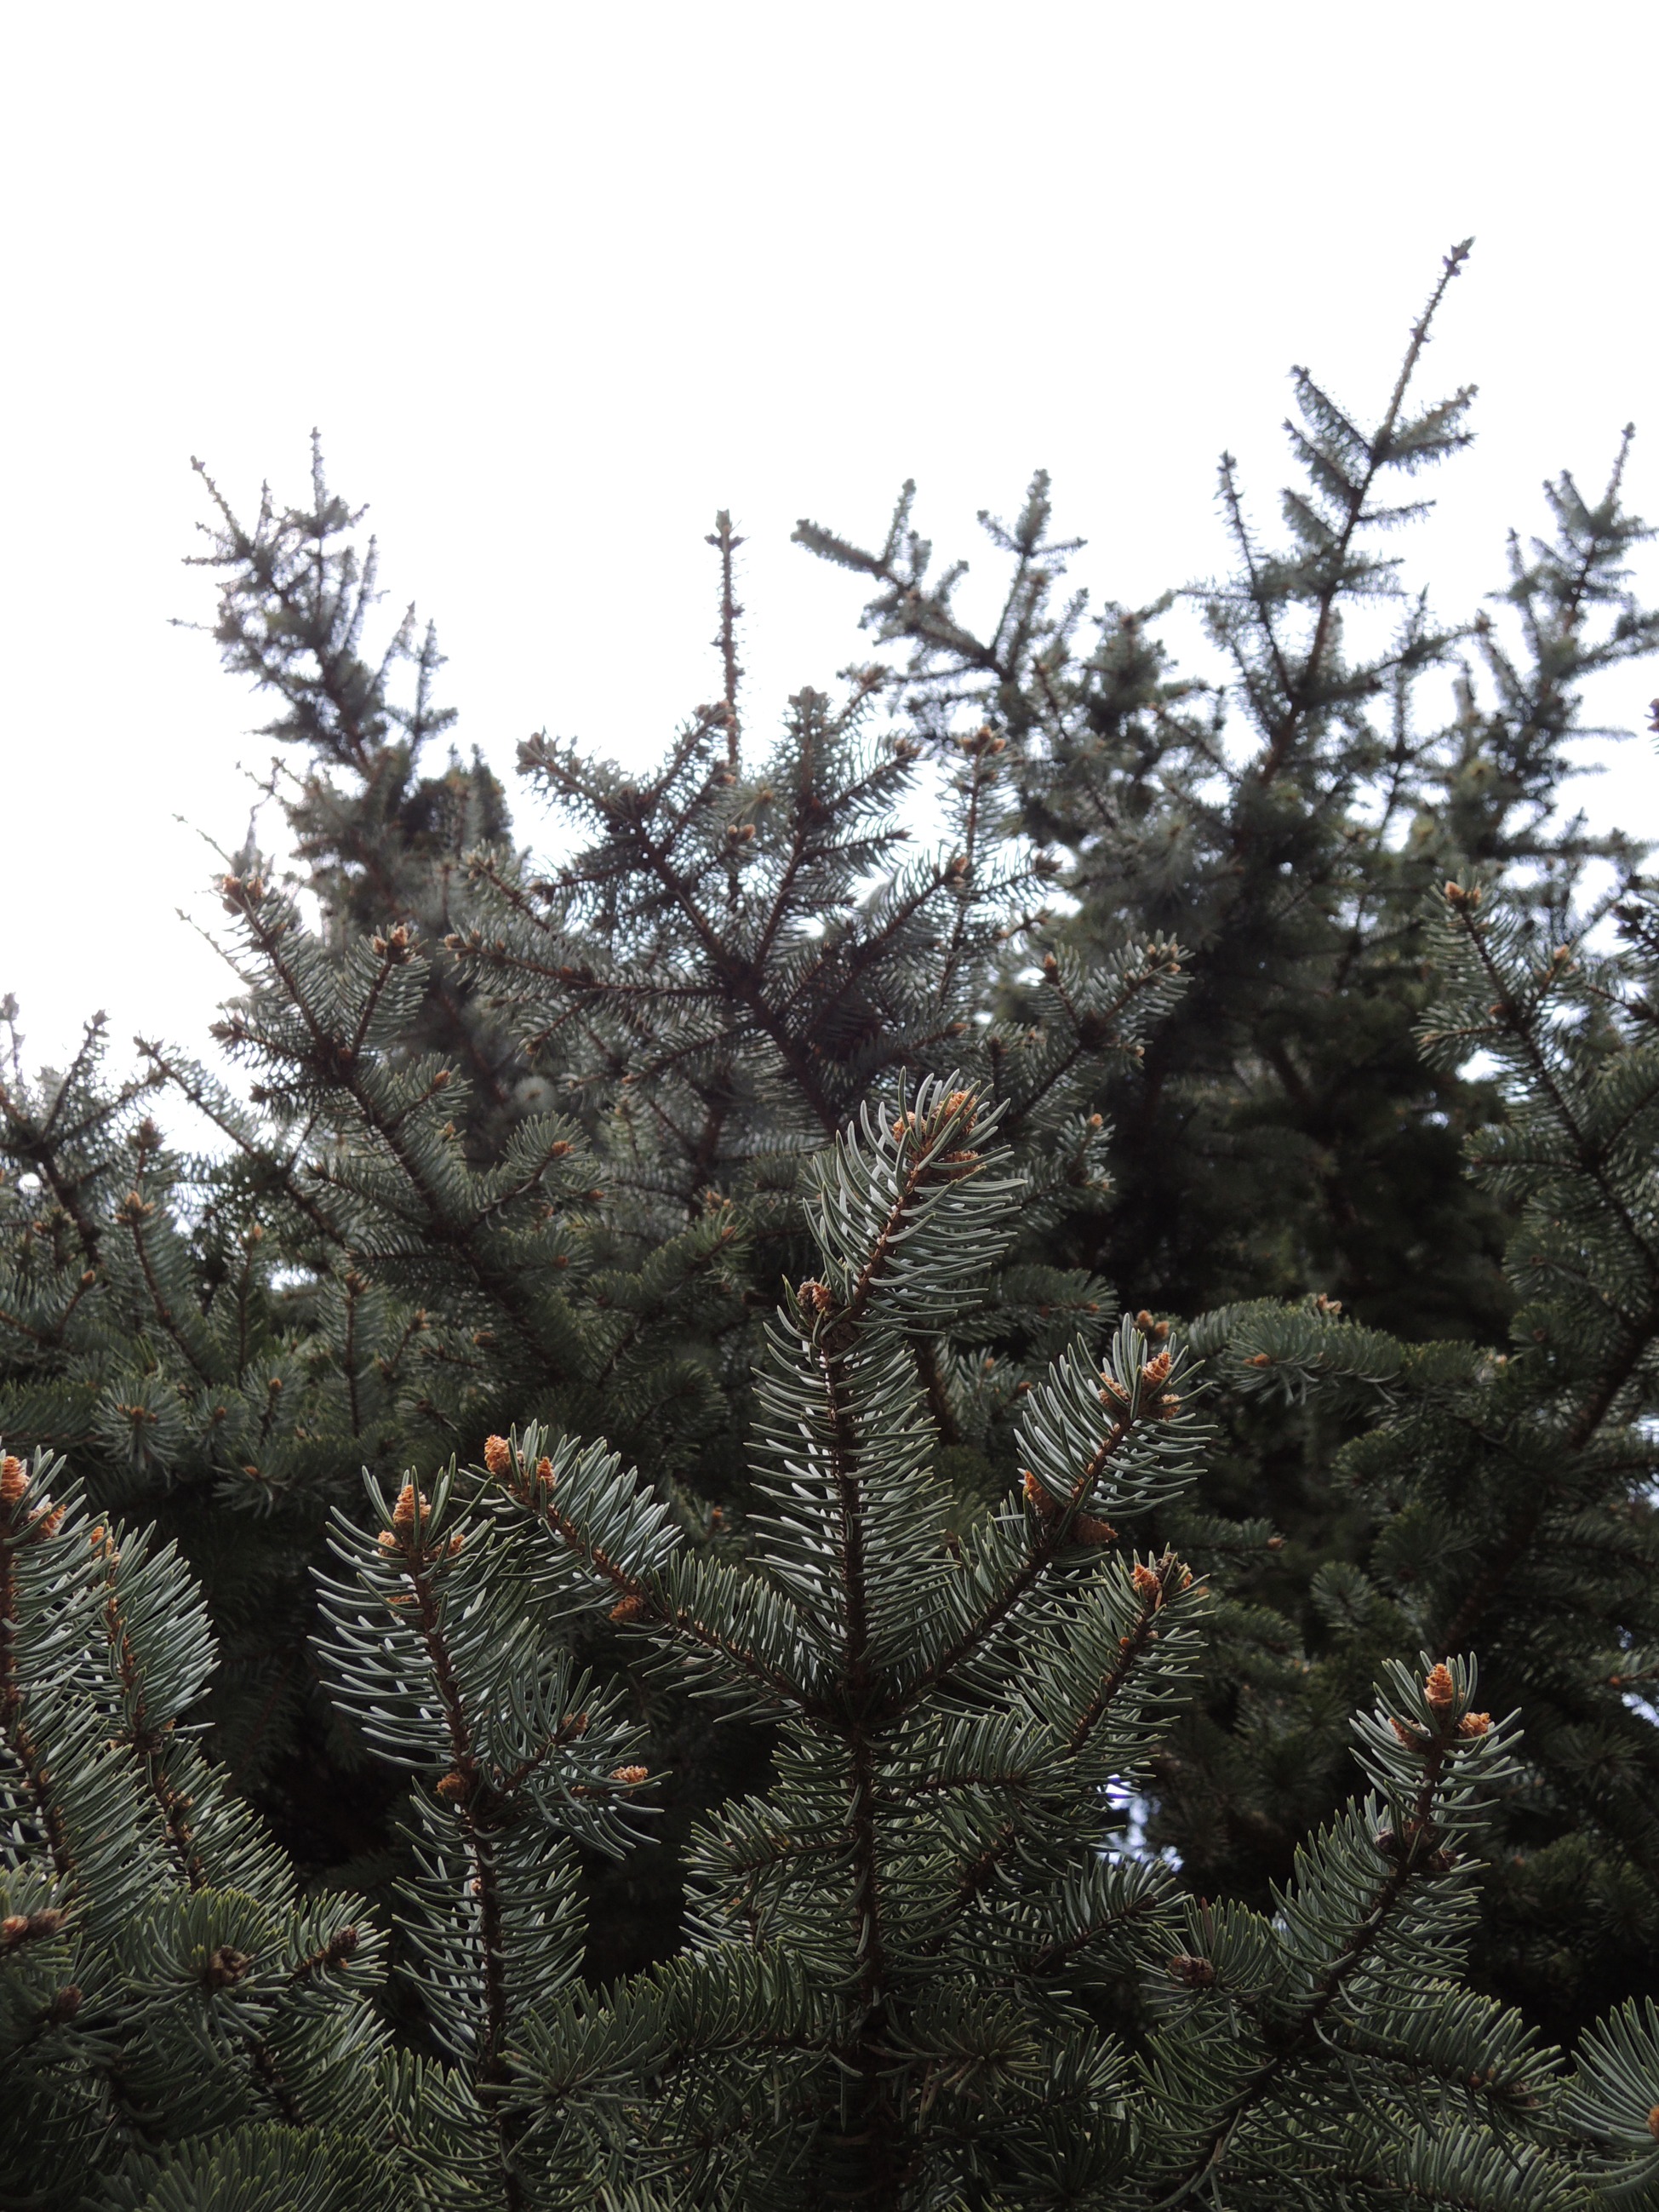
tree, nature, branch, plant, pine, evergreen, botany, fir, christmas tree, twig, conifer, trees, coniferous, spruce, ecosystem, pine family, woody plant, temperate coniferous forest, land plant